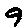
Label: 9